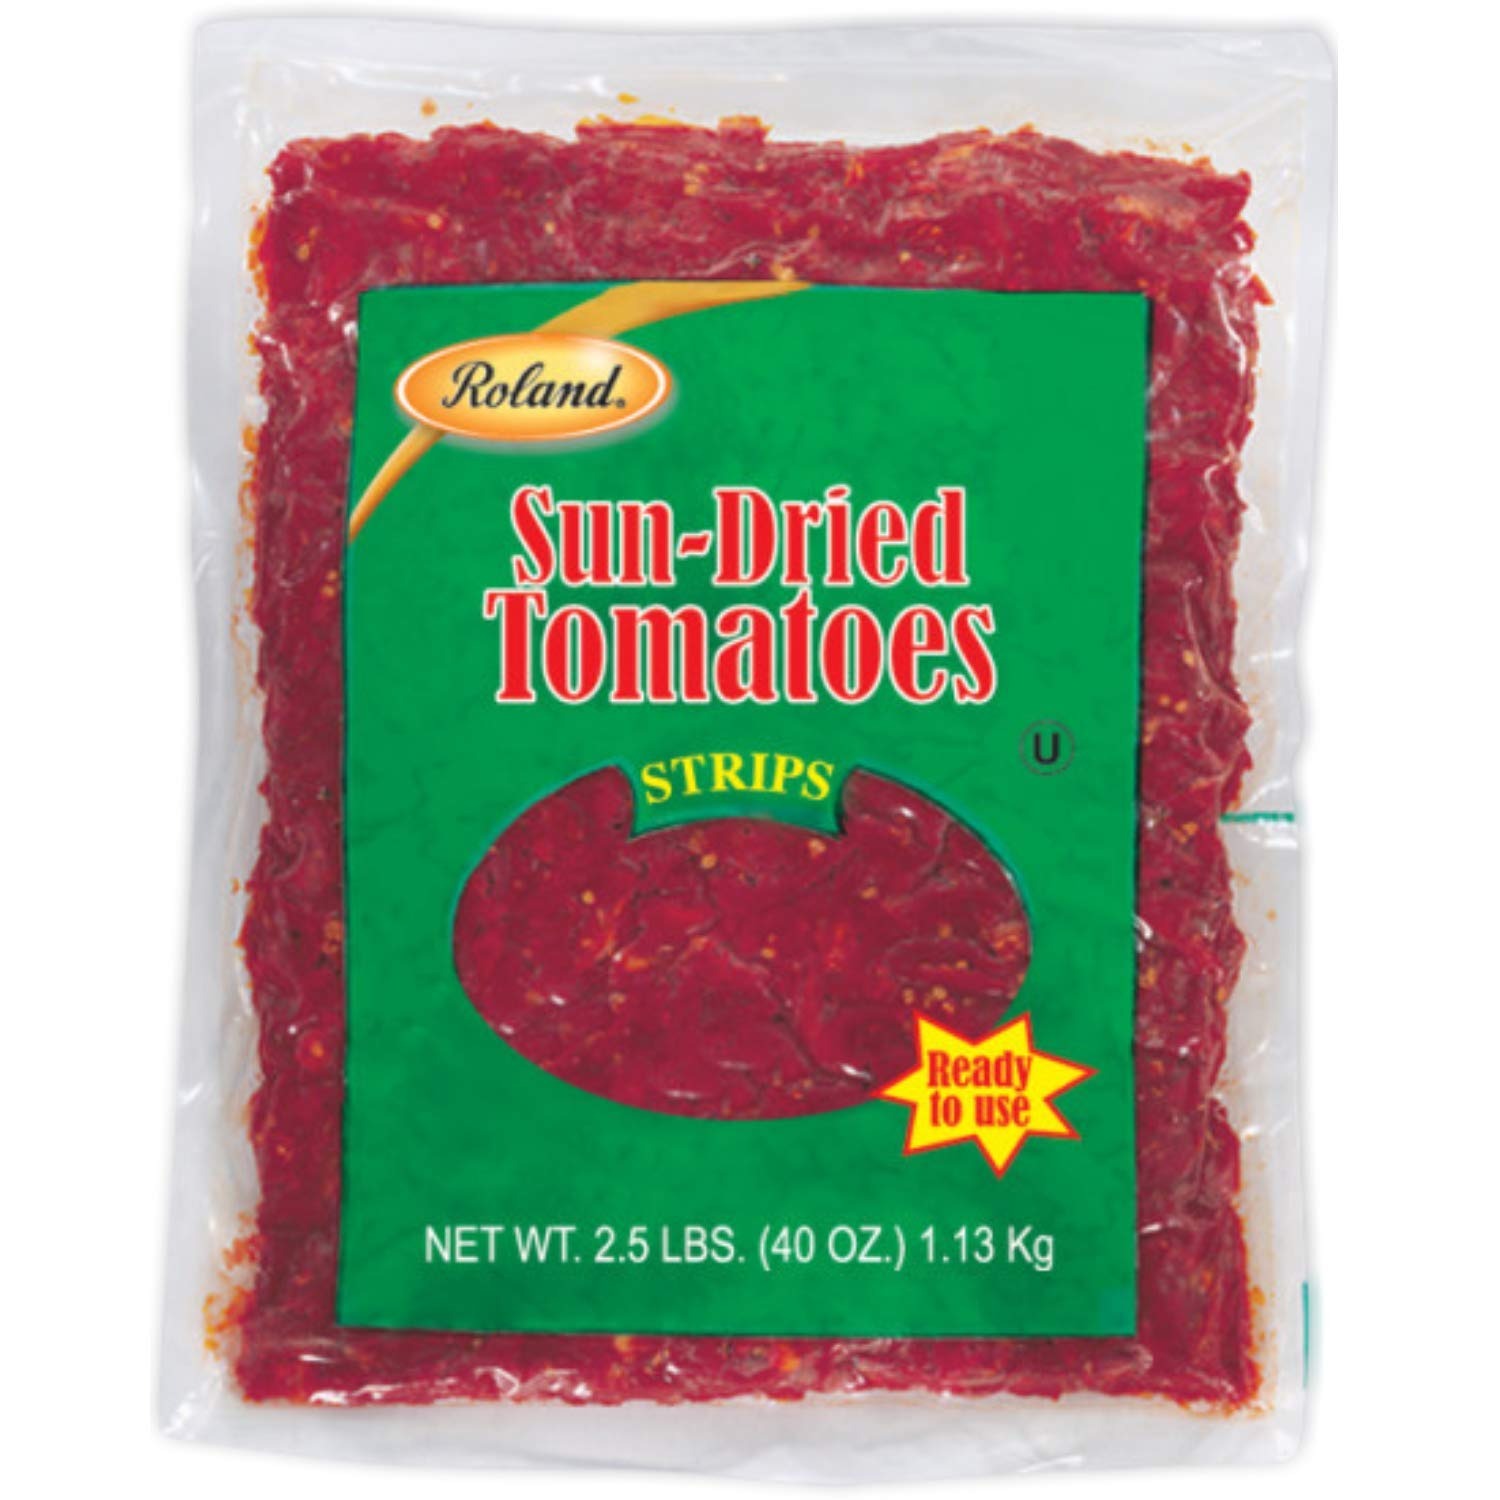
Item Name: Roland Foods Sun-Dried Tomato Strips, Specialty Imported Food, 2.5-Pound Bag
Bullet Point 1: SUN-DRIED TOMATO STRIPS: A tasty addition to salads, pastas, and more
Bullet Point 2: RICH AND SILKY: Sweet and acidic with a soft, chewy texture
Bullet Point 3: READY TO EAT: Enjoy the tomato strips directly from the bag with no rehydration or preparation needed
Bullet Point 4: RESTAURANT QUALITY: Bulk 2.5-pound bag is ideal for use in food service or in the home
Bullet Point 5: IMPORTED FROM TURKEY: A gourmet international specialty food product
Value: 40.0
Unit: Ounce

Price: 33.955